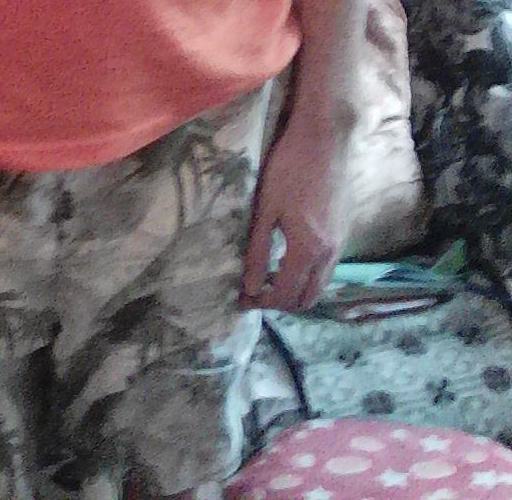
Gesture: no_gesture